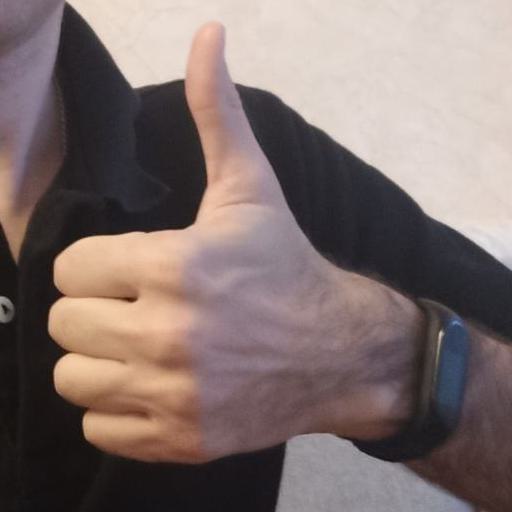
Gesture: like